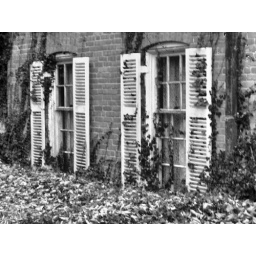
Old church building in Clarksville, MO established 1800's.